Jeppe på bjerget (1933 film)

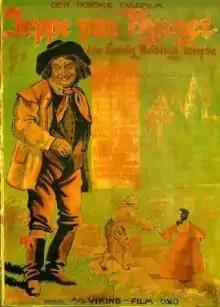
Cinematic poster

Jeppe på bjerget (English: "Jeppe on the Hill" or "Jeppe of the Hill") is a Norwegian film from 1933 based on Ludvig Holberg's play "Jeppe på bjerget."